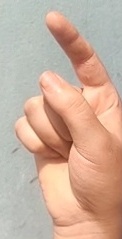
ASL sign: Z